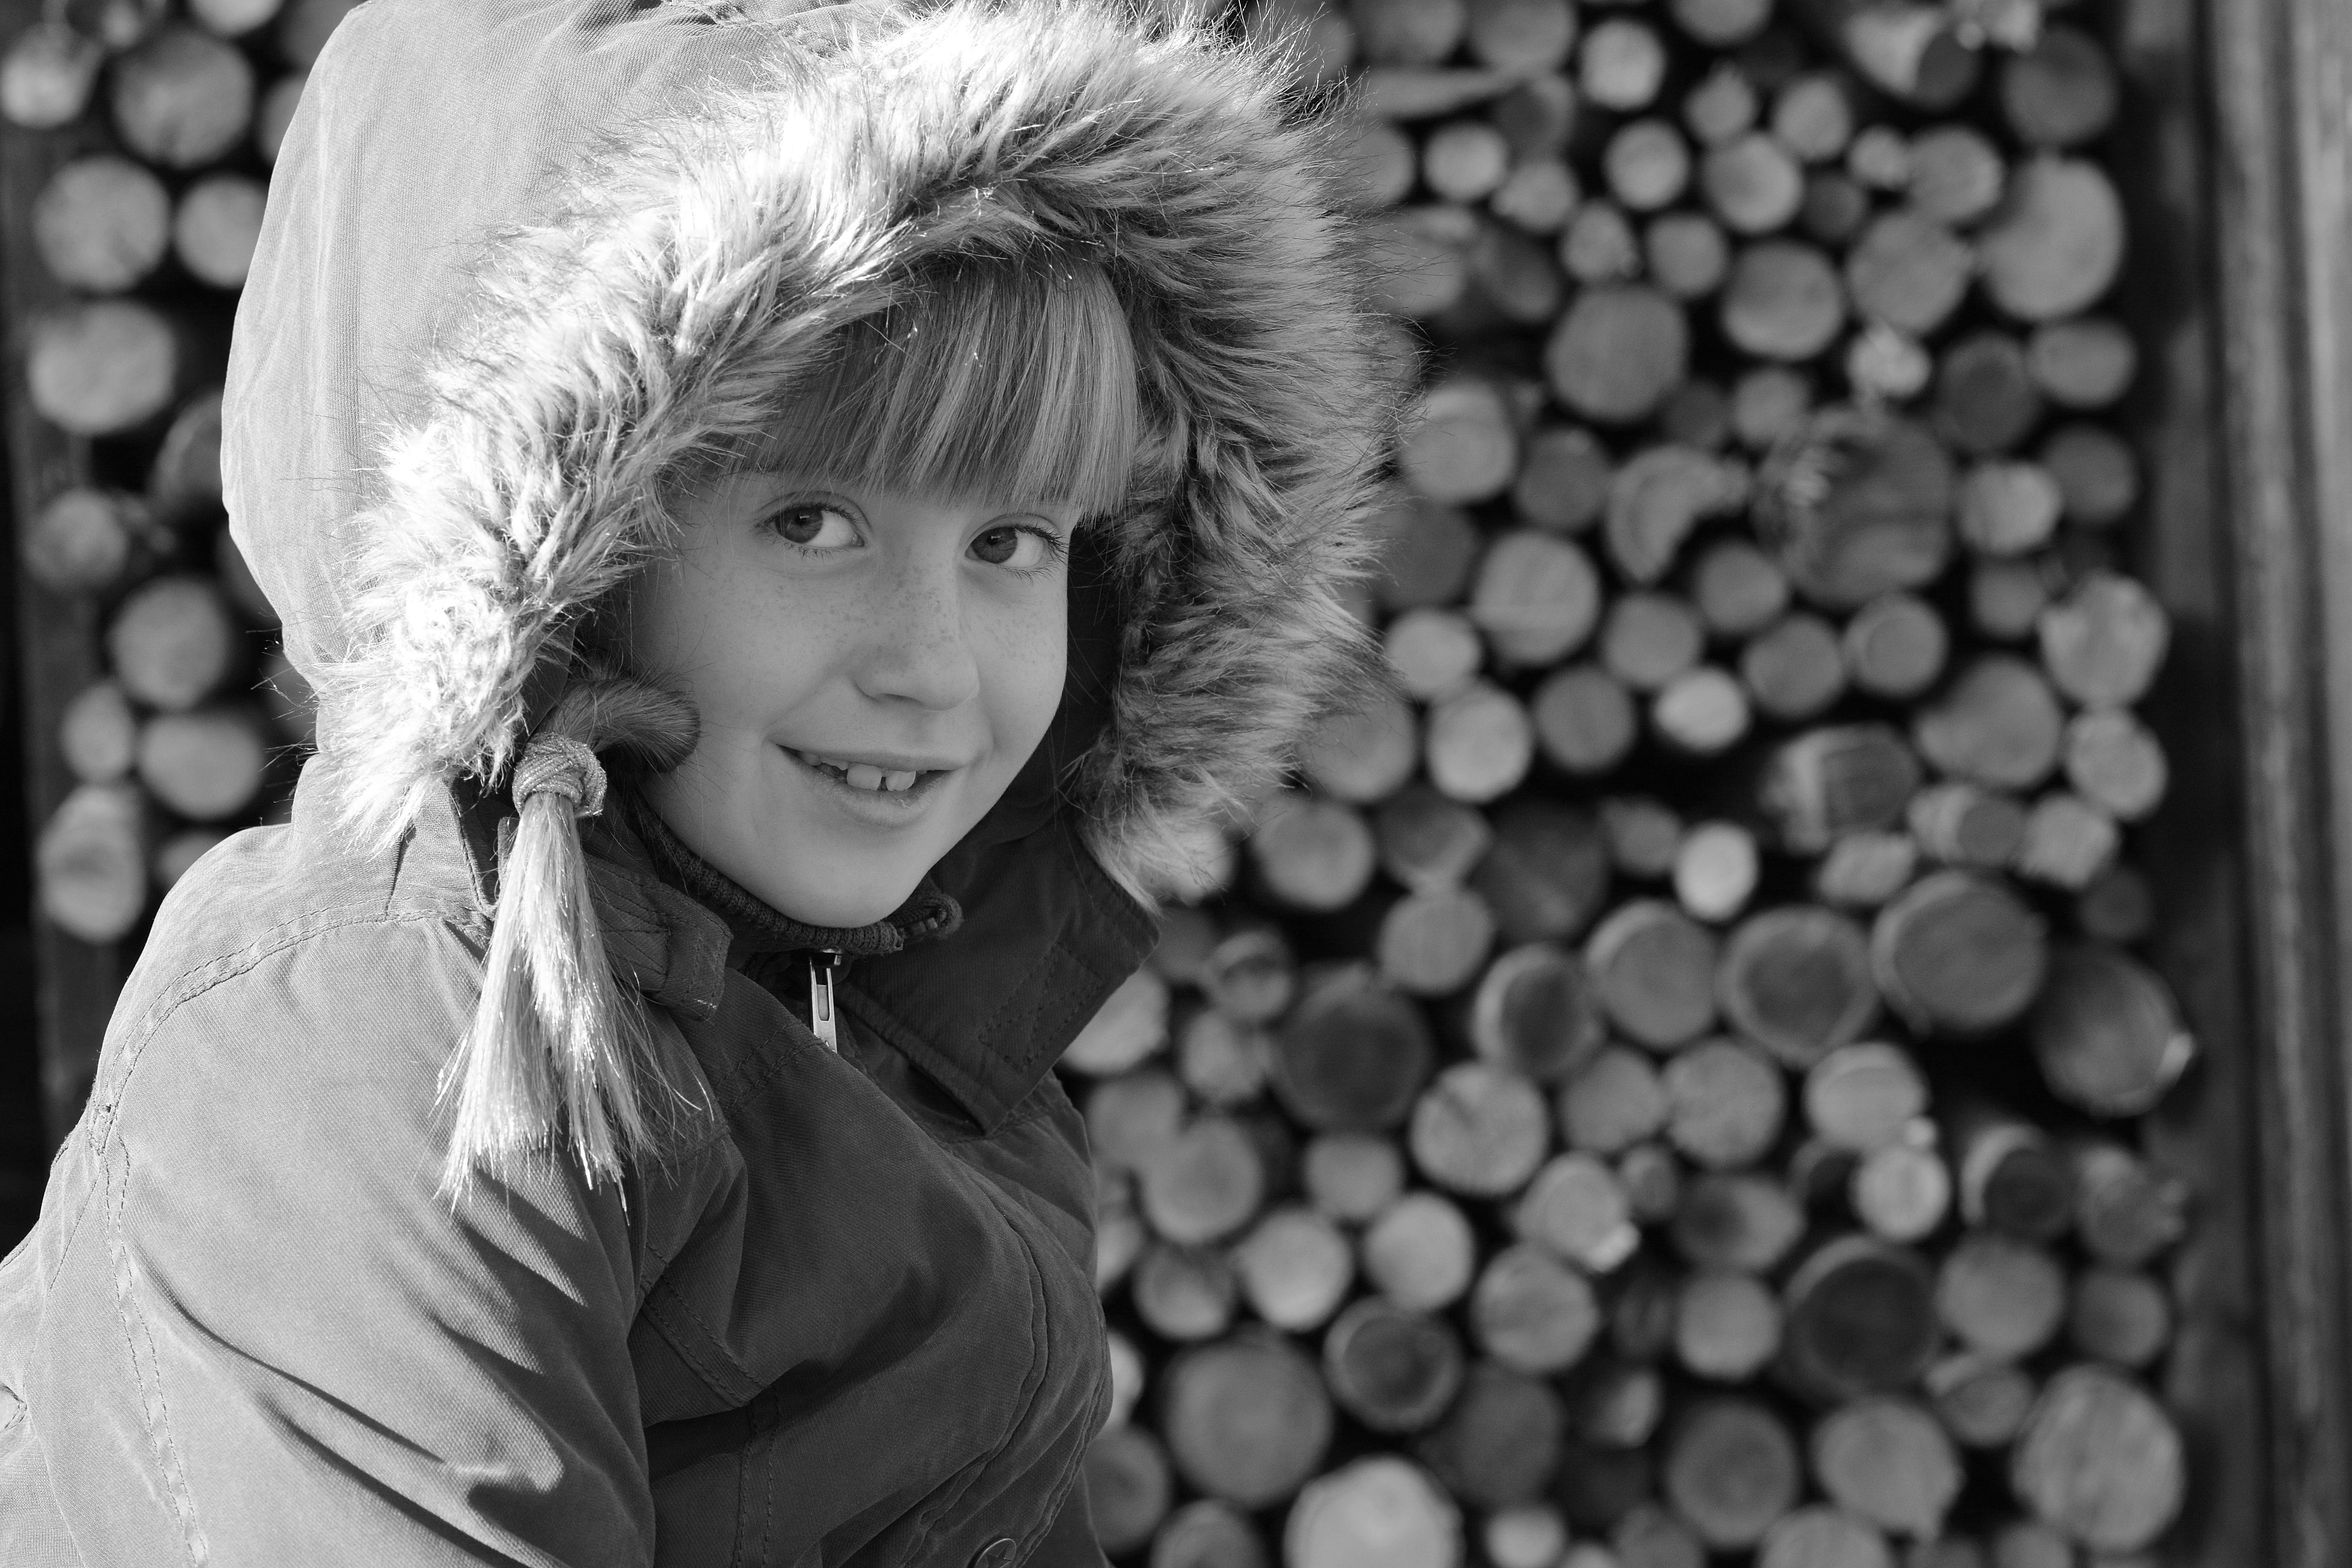
person, cold, black and white, girl, woman, white, photography, portrait, model, child, black, monochrome, lady, jacket, close up, face, eye, head, photograph, beauty, photo shoot, monochrome photography, portrait photography